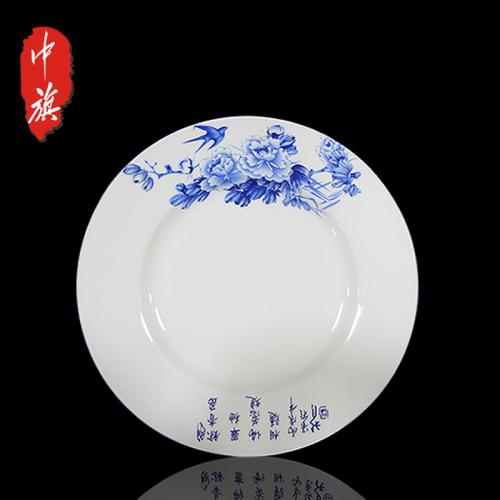
Label: trash